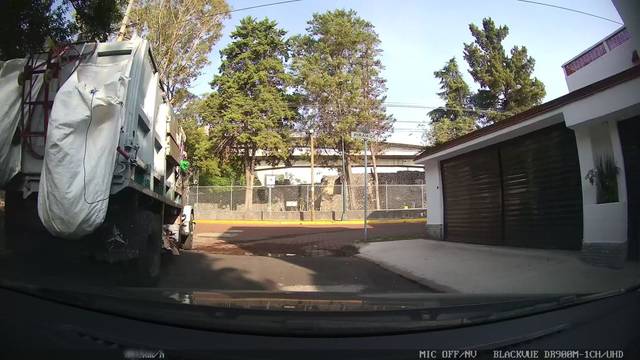
Region: Mexico
Coordinates: 19.386, -99.189